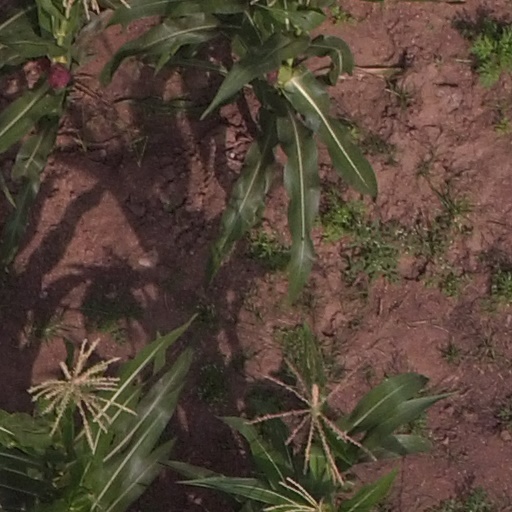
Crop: maize; corn